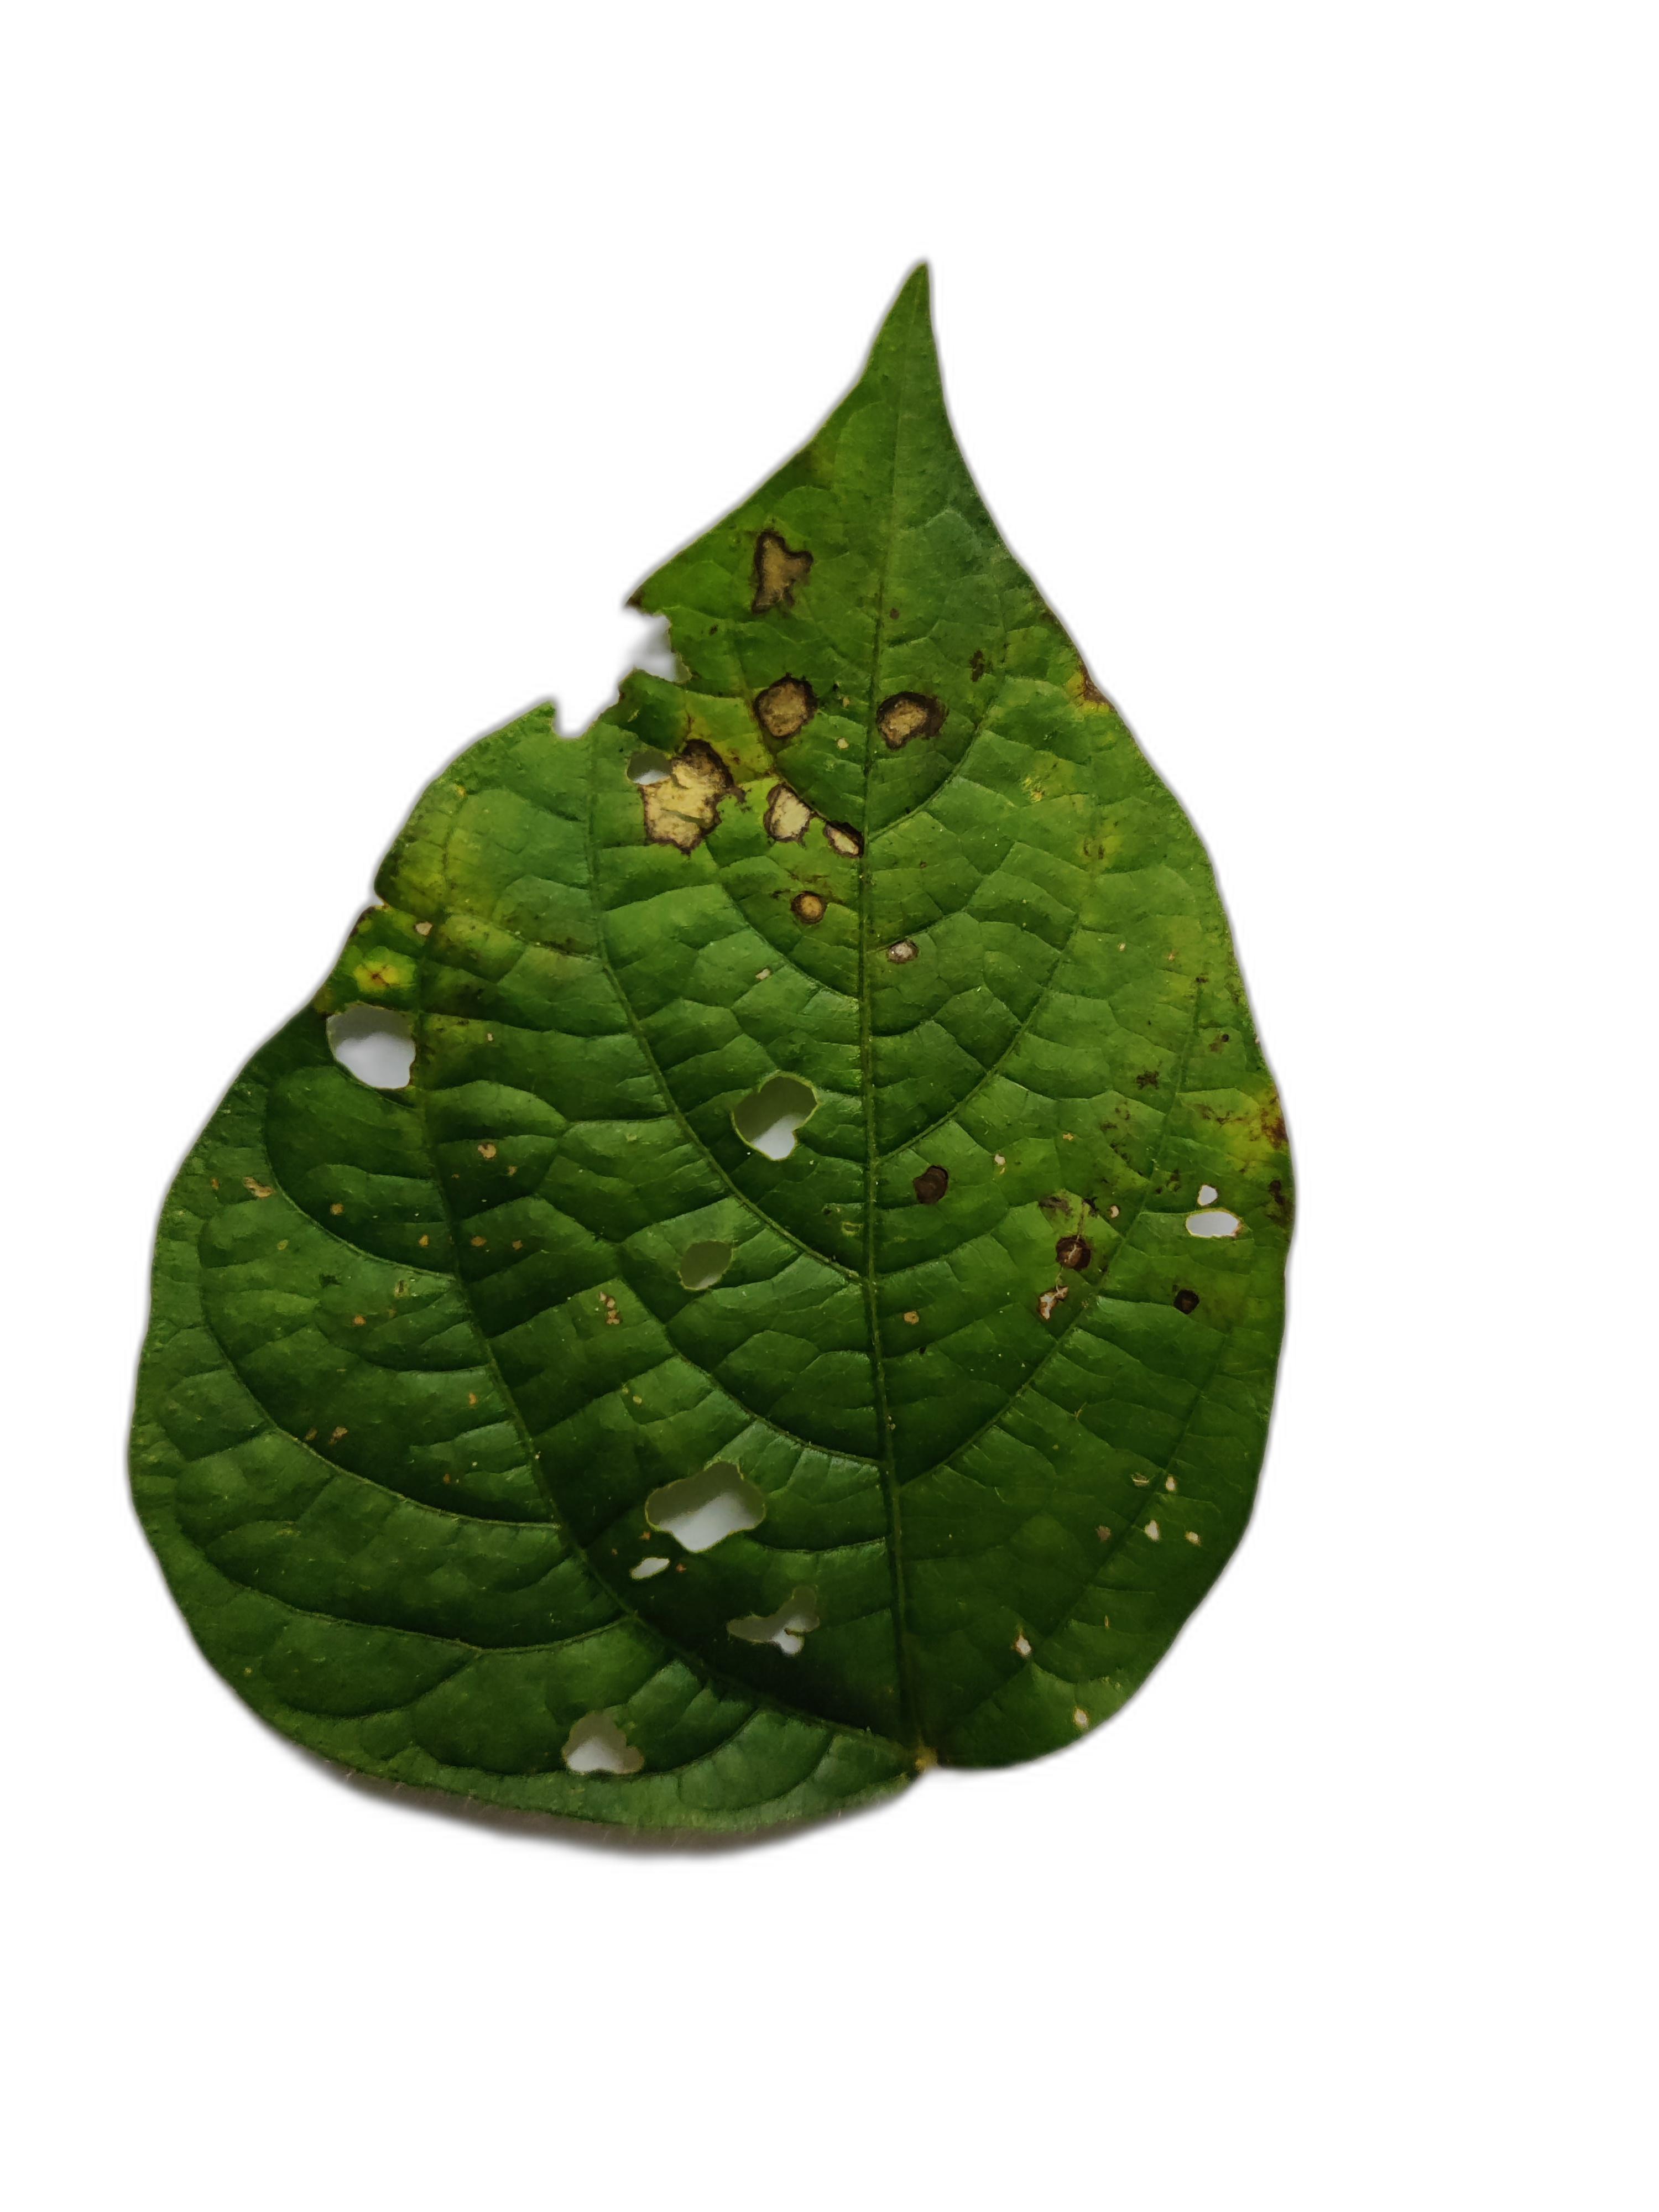
Label: Cercospora leaf spot